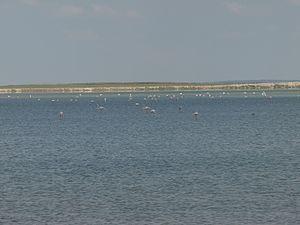
Cet article recense les zones humides de Turquie concernées par la convention de Ramsar.